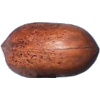
Label: Nut Pecan 1